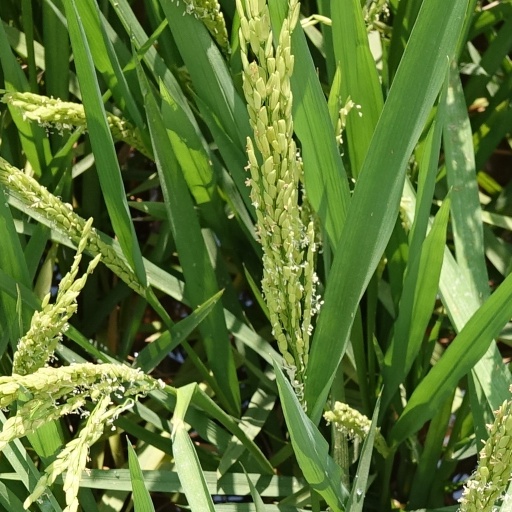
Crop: rice